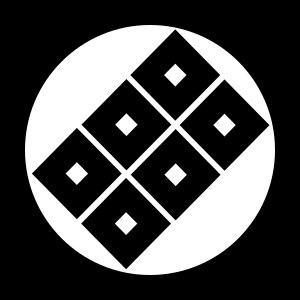
Le clan Shōni est une famille de la noblesse japonaise qui descend du clan Fujiwara et dont beaucoup de membres occupent des fonctions gouvernementales à Kyūshū. Avant l'époque de Kamakura, le terme « Shōni » désigne à la fois un titre et un poste au sein du gouvernement dazaifu de Kyūshū, et sous l'autorité d'un daini.